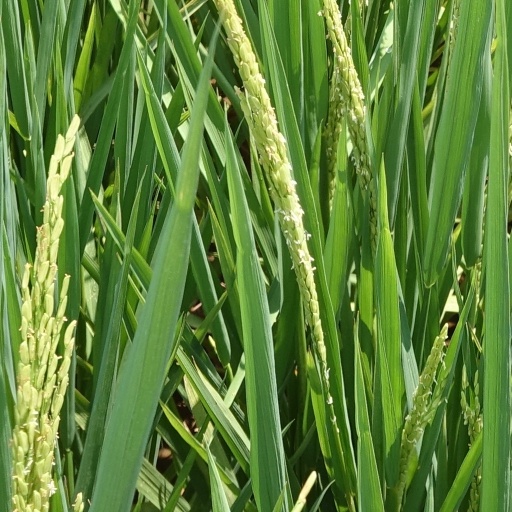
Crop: rice